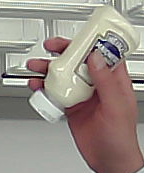
Product: heinz_mayo